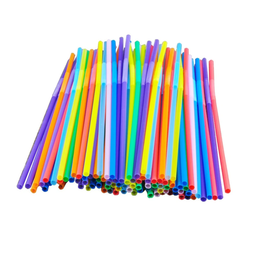
Label: plastic